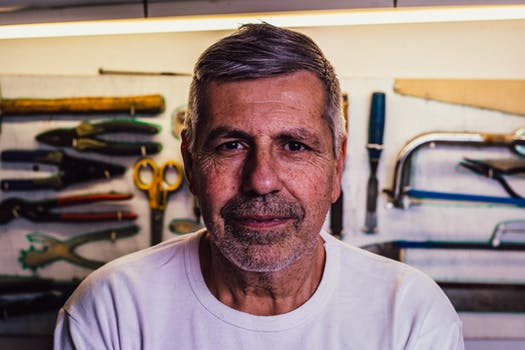
Label: No Watermark